Second Federal Republic of Mexico

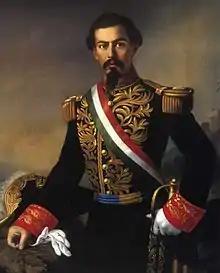
Conservative President Miguel Miramon.

President Comonfort was dismayed by the level of opposition being shown towards the Constitution of 1857, also finding himself unsatisfied with how weak it left the president in the face of so many revolts. Conservatives reached out to Comonfort to overthrow the government and establish a new constitution, and On December 17, 1857 General Félix Zuloaga proclaimed the Plan of Tacubaya, declaring the Constitution of 1857 nullified, inviting Comonfort to join. To the dismay of liberals Comonfort accepted a role in to what amounted to a self coup. Comonfort accepted the Plan of Tacubaya, and released a manifesto making the case that more moderate reforms were needed under the current circumstances.